Carolyn Partridge

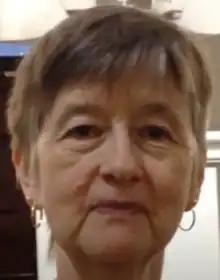
Partridge in 2014

Carolyn Partridge is an American politician who has served in the Vermont House of Representatives from 1999 to 2023. In 2022, she was elected one of the assistant judges of Windham County, Vermont.